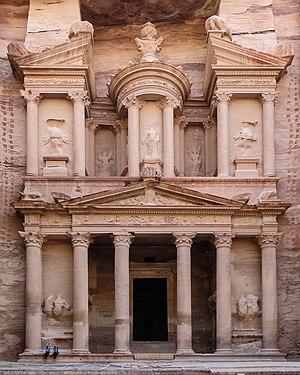
Façade de El Khazneh (la Trésorerie) à Pétra en Jordanie
Pétra, de son nom sémitique Reqem ou Raqmu, est une cité nabatéenne située au sud de l'actuelle Jordanie. C'est le pôle touristique majeur de ce pays.
La route de l'encens liait autrefois l'Égypte au Yémen et à l'Inde. Elle fut probablement créée aux environs de 1800 av. J.-C., quand les Indiens commencèrent à envoyer de l'encens aux ports d'Arabie et d'Égypte : Cane, Aden et Muza dans le sud et Bérénice, Philotera, Myos Hormos, Leuce Kome et Aila dans le nord. L'encens qui arrivait aux ports d'Arabie était ensuite envoyé par caravane dans le désert jusqu’à Pétra, et de là, à Gaza et à Damas. Celui transitant par les ports d'Égypte était transporté à Alexandrie, en passant par Coptos.
Cet article recense les sites concernés par l'observatoire mondial des monuments en 2016.
Les Nabatéens étaient un peuple arabe commerçant de l'Antiquité vivant au sud de la Jordanie et de Canaan, et dans le nord de l'Arabie actuelle. Après la chute de l'Empire séleucide, ils purent étendre leur territoire vers le nord, jusqu'à la région de Damas. Les auteurs gréco-latins mentionnèrent leur royaume sous le nom d'Arabie, alors que Flavius Josèphe utilisa aussi celui de Nabatène. Leur territoire était frontalier de la Syrie, du nord de la mer Rouge et de la péninsule Arabique, et s'étendait aussi vers l'Euphrate. À la suite de l'intervention de Pompée, le royaume nabatéen devint un royaume client de Rome, mais il conserva une large autonomie. Sa capitale était la cité de Pétra, située aujourd'hui en territoire jordanien, avec ses grandioses monuments taillés dans le rocher de grès.
Indiana Jones et la Dernière Croisade est un film d'aventures fantastique américain réalisé par Steven Spielberg, sorti en 1989. Il s'agit du troisième volet de la série de quatre films centrés sur le personnage d'Indiana Jones incarné par Harrison Ford.